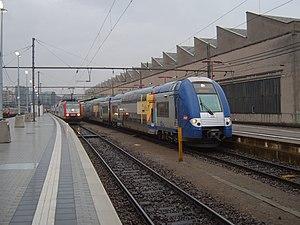
Cette liste recense les parcs de matériels roulants utilisés par le réseau TER Grand Est.